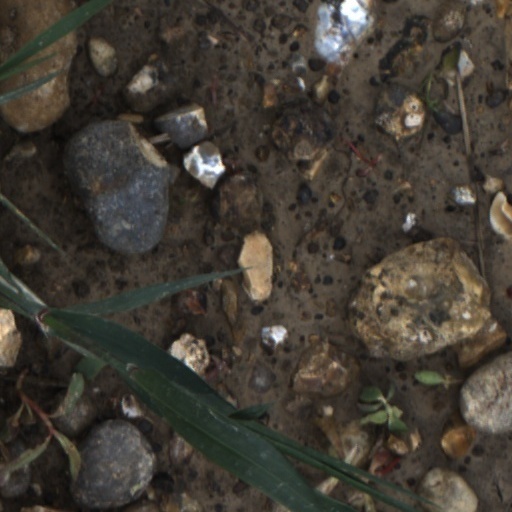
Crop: wheat